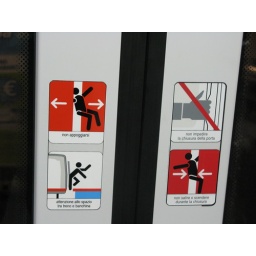
Rules: don't bum the train or get caught in the door if you're chubby